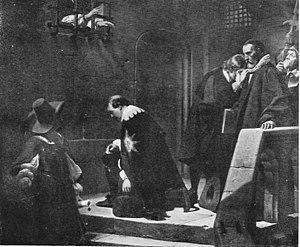
Thomas Wentworth, 1ᵉʳ comte de Strafford, est un homme d'État anglais et l'un des principaux protagonistes de la période précédant la Première Révolution anglaise. Il siège au parlement en tant que partisan du roi Charles Iᵉʳ. De 1632 à 1639 il exerce une dure répression en tant que Lord Deputy d'Irlande. Rappelé en Angleterre, il devient l'un des plus proches conseillers du roi, et s'efforce de renforcer le pouvoir de la Couronne face au Parlement d'Angleterre. Pourtant, lorsque le parlement le condamne à mort, Charles signe la sentence et Wentworth est décapité.